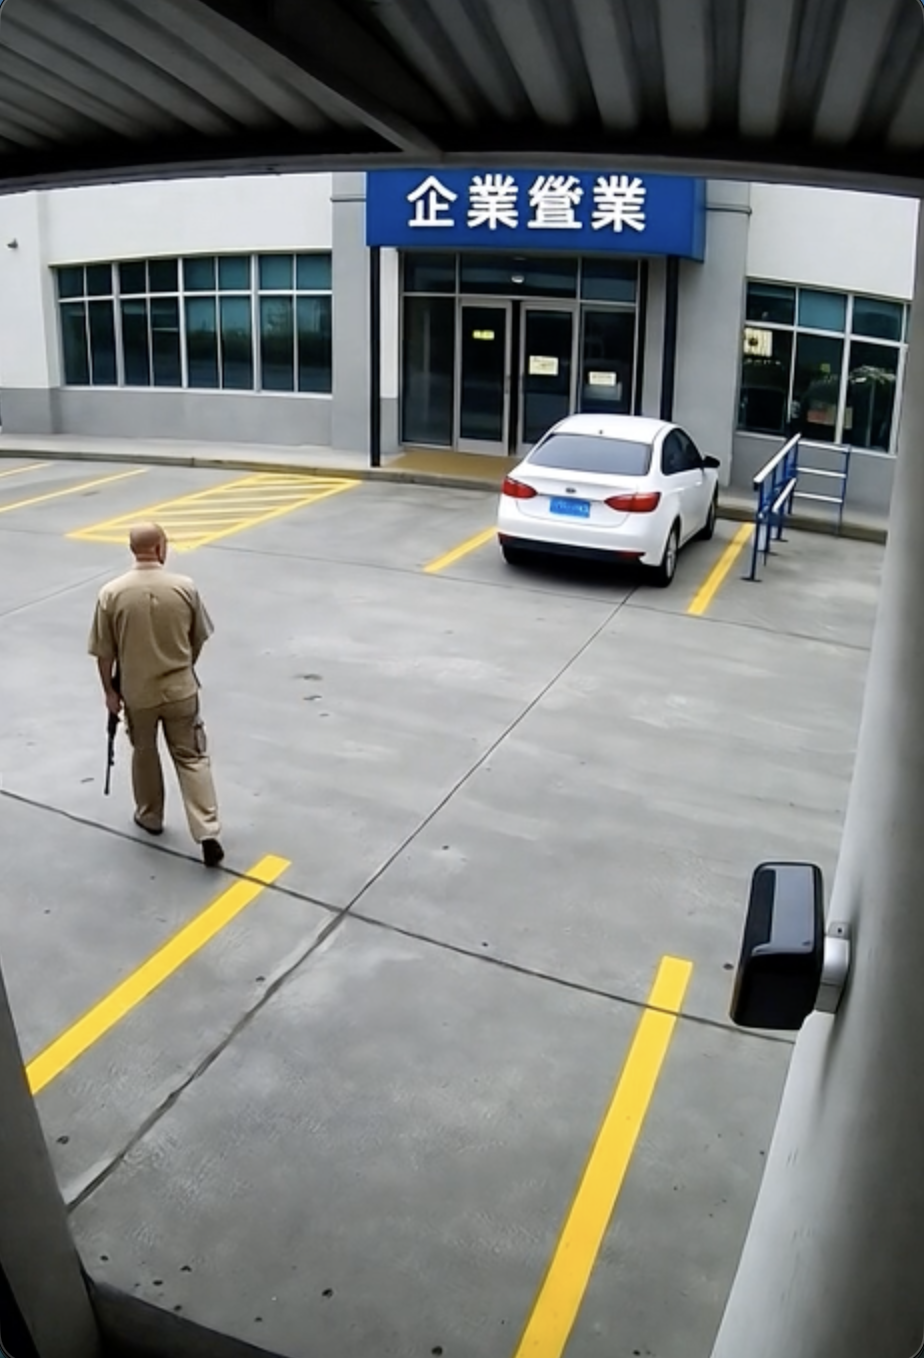
Object: person

Object: weapon